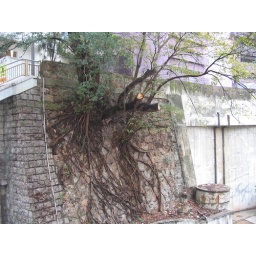
tree in rock